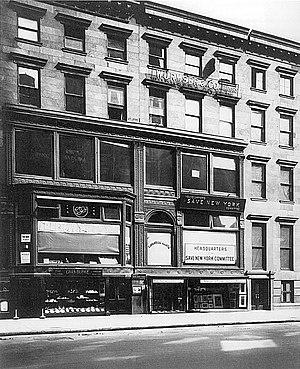
La Galerie 291 était une galerie d'art d'avant-garde située au numéro 291 de la Cinquième Avenue à New York. Elle a été créée en 1905 par les photographes américains Alfred Stieglitz et Edward Steichen comme étant les « Little Galleries of the Photo-Secession ».